Wivenhoe Dam

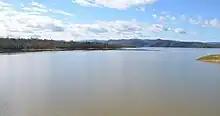
A view of Lake Wivenhoe

The earth and rock dam structure is high and long. The dam wall holds back the reservoir when at full capacity. From a catchment area of that includes much of the southwestern slopes of the D'Aguilar National Park, the dam creates Lake Wivenhoe, with a surface area of , a maximum shoreline of , and an average annual evaporation level of . The gated spillway, with five steel crest gates that are wide and high, has a discharge capacity of . The dam also has an auxiliary spillway to stop over-topping. The dam is managed by SEQ Water since July 2008 when most dam assets were transferred to the statutory authority, as part of a water security project in the South East Queensland region, known as the South East Queensland Water Grid.